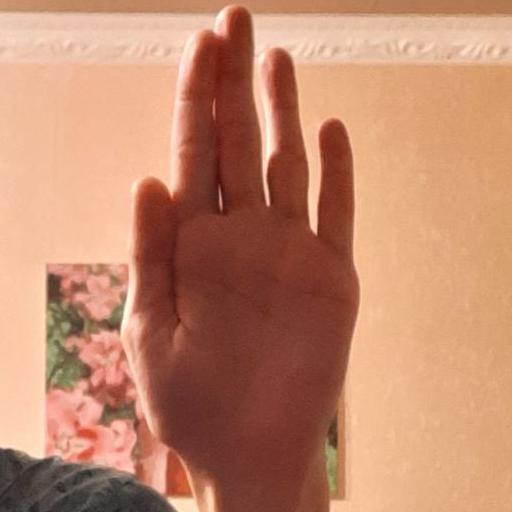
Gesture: stop